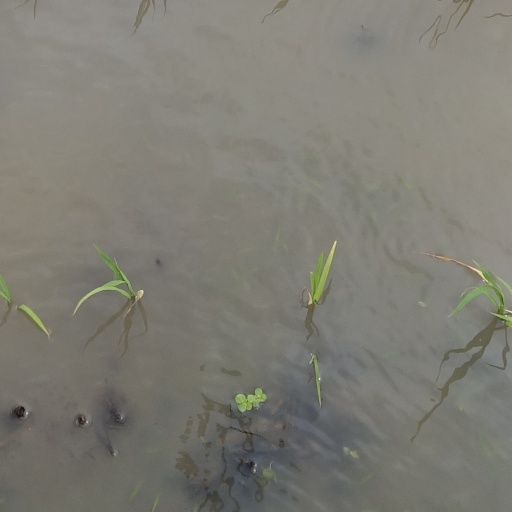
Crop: rice